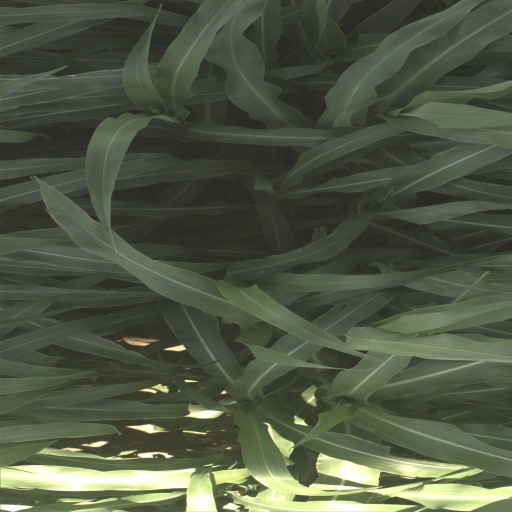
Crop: sorghum